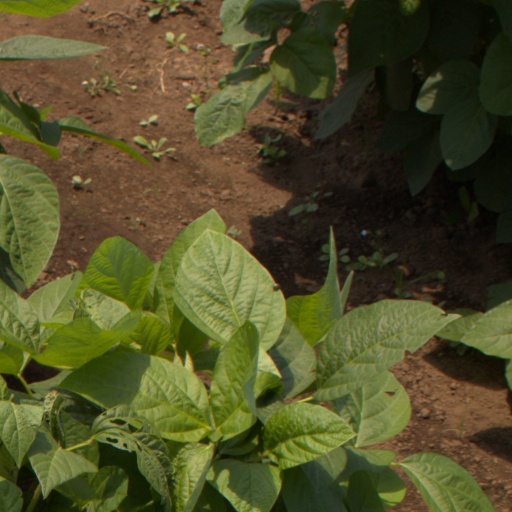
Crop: soybean